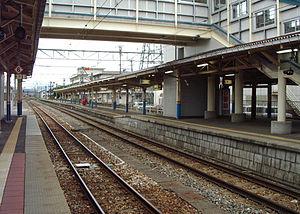
La gare de Sakata est une gare ferroviaire de la ville de Sakata, dans la préfecture de Yamagata, au Japon. Elle est gérée la compagnie JR East.